History of Shanghai

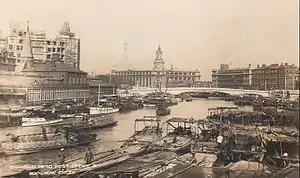
Suzhou Creek around 1920

The city was also the center of national and international opium smuggling during the 1920s. In the 1930s, "The Great World" amusement palace was a place where opium, prostitution and gambling came together under the leadership of gangster Huang Jinrong also known as "Pockmarked Huang". Huang was the highest-ranked Chinese detective in the French Concession Police (FCP) and employed Green Gang ("Qing Bang") leader Du Yuesheng as his gambling and opium enforcer. The Green Gang became a major influence in the Shanghai International Settlement, with the Commissioner of the Shanghai Municipal Police reporting that corruption associated with the trade had affected a large proportion of his force. An extensive crackdown in 1925 simply displaced the focus of the trade to the neighboring French Concession.